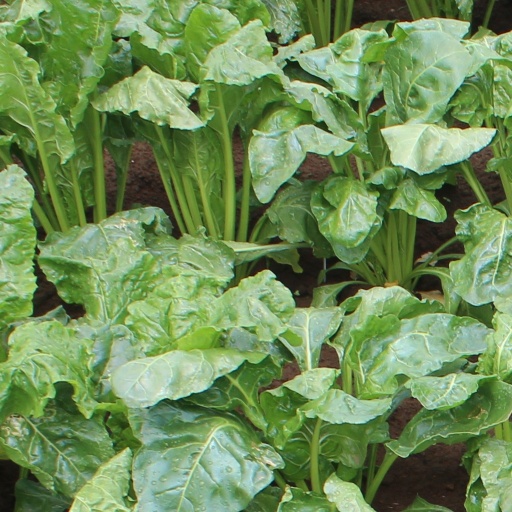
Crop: sugar beet